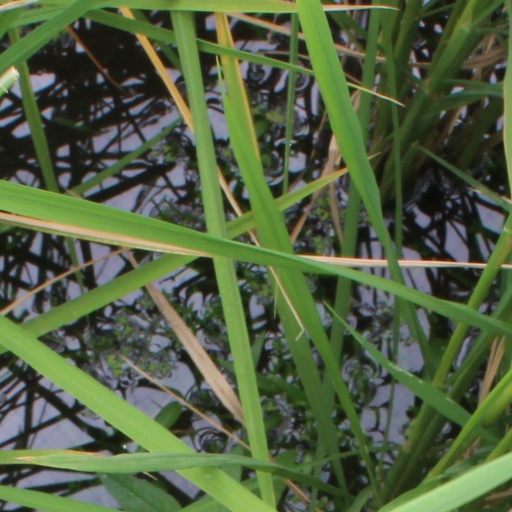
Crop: rice